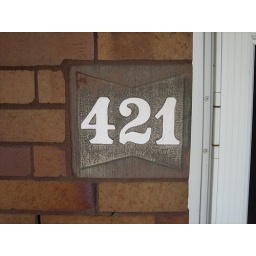
On the front of the house by the door